Bust of Amenemhat V

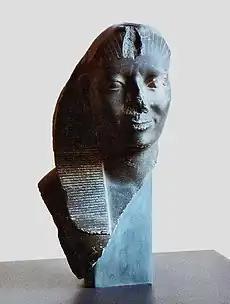
Bust of Amenemhat V

The Bust of Amenemhat V is a sculpture showing the head of the ancient Egyptian king Amenemhat V, who ruled at the beginning of the Thirteenth Dynasty. One of the major art works of this period, it is today in the Kunsthistorisches Museum in Vienna with the inventory number ÄS 37.